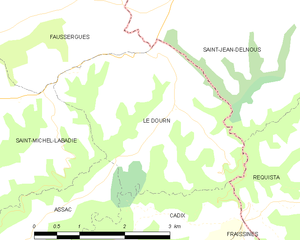
Carte des communes françaises Le Dourn